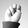
ASL letter: N